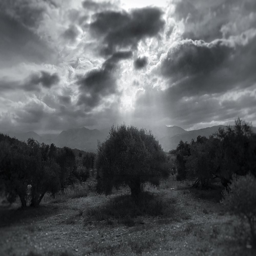
organisation sector - i love capturing the world through words and pictures .